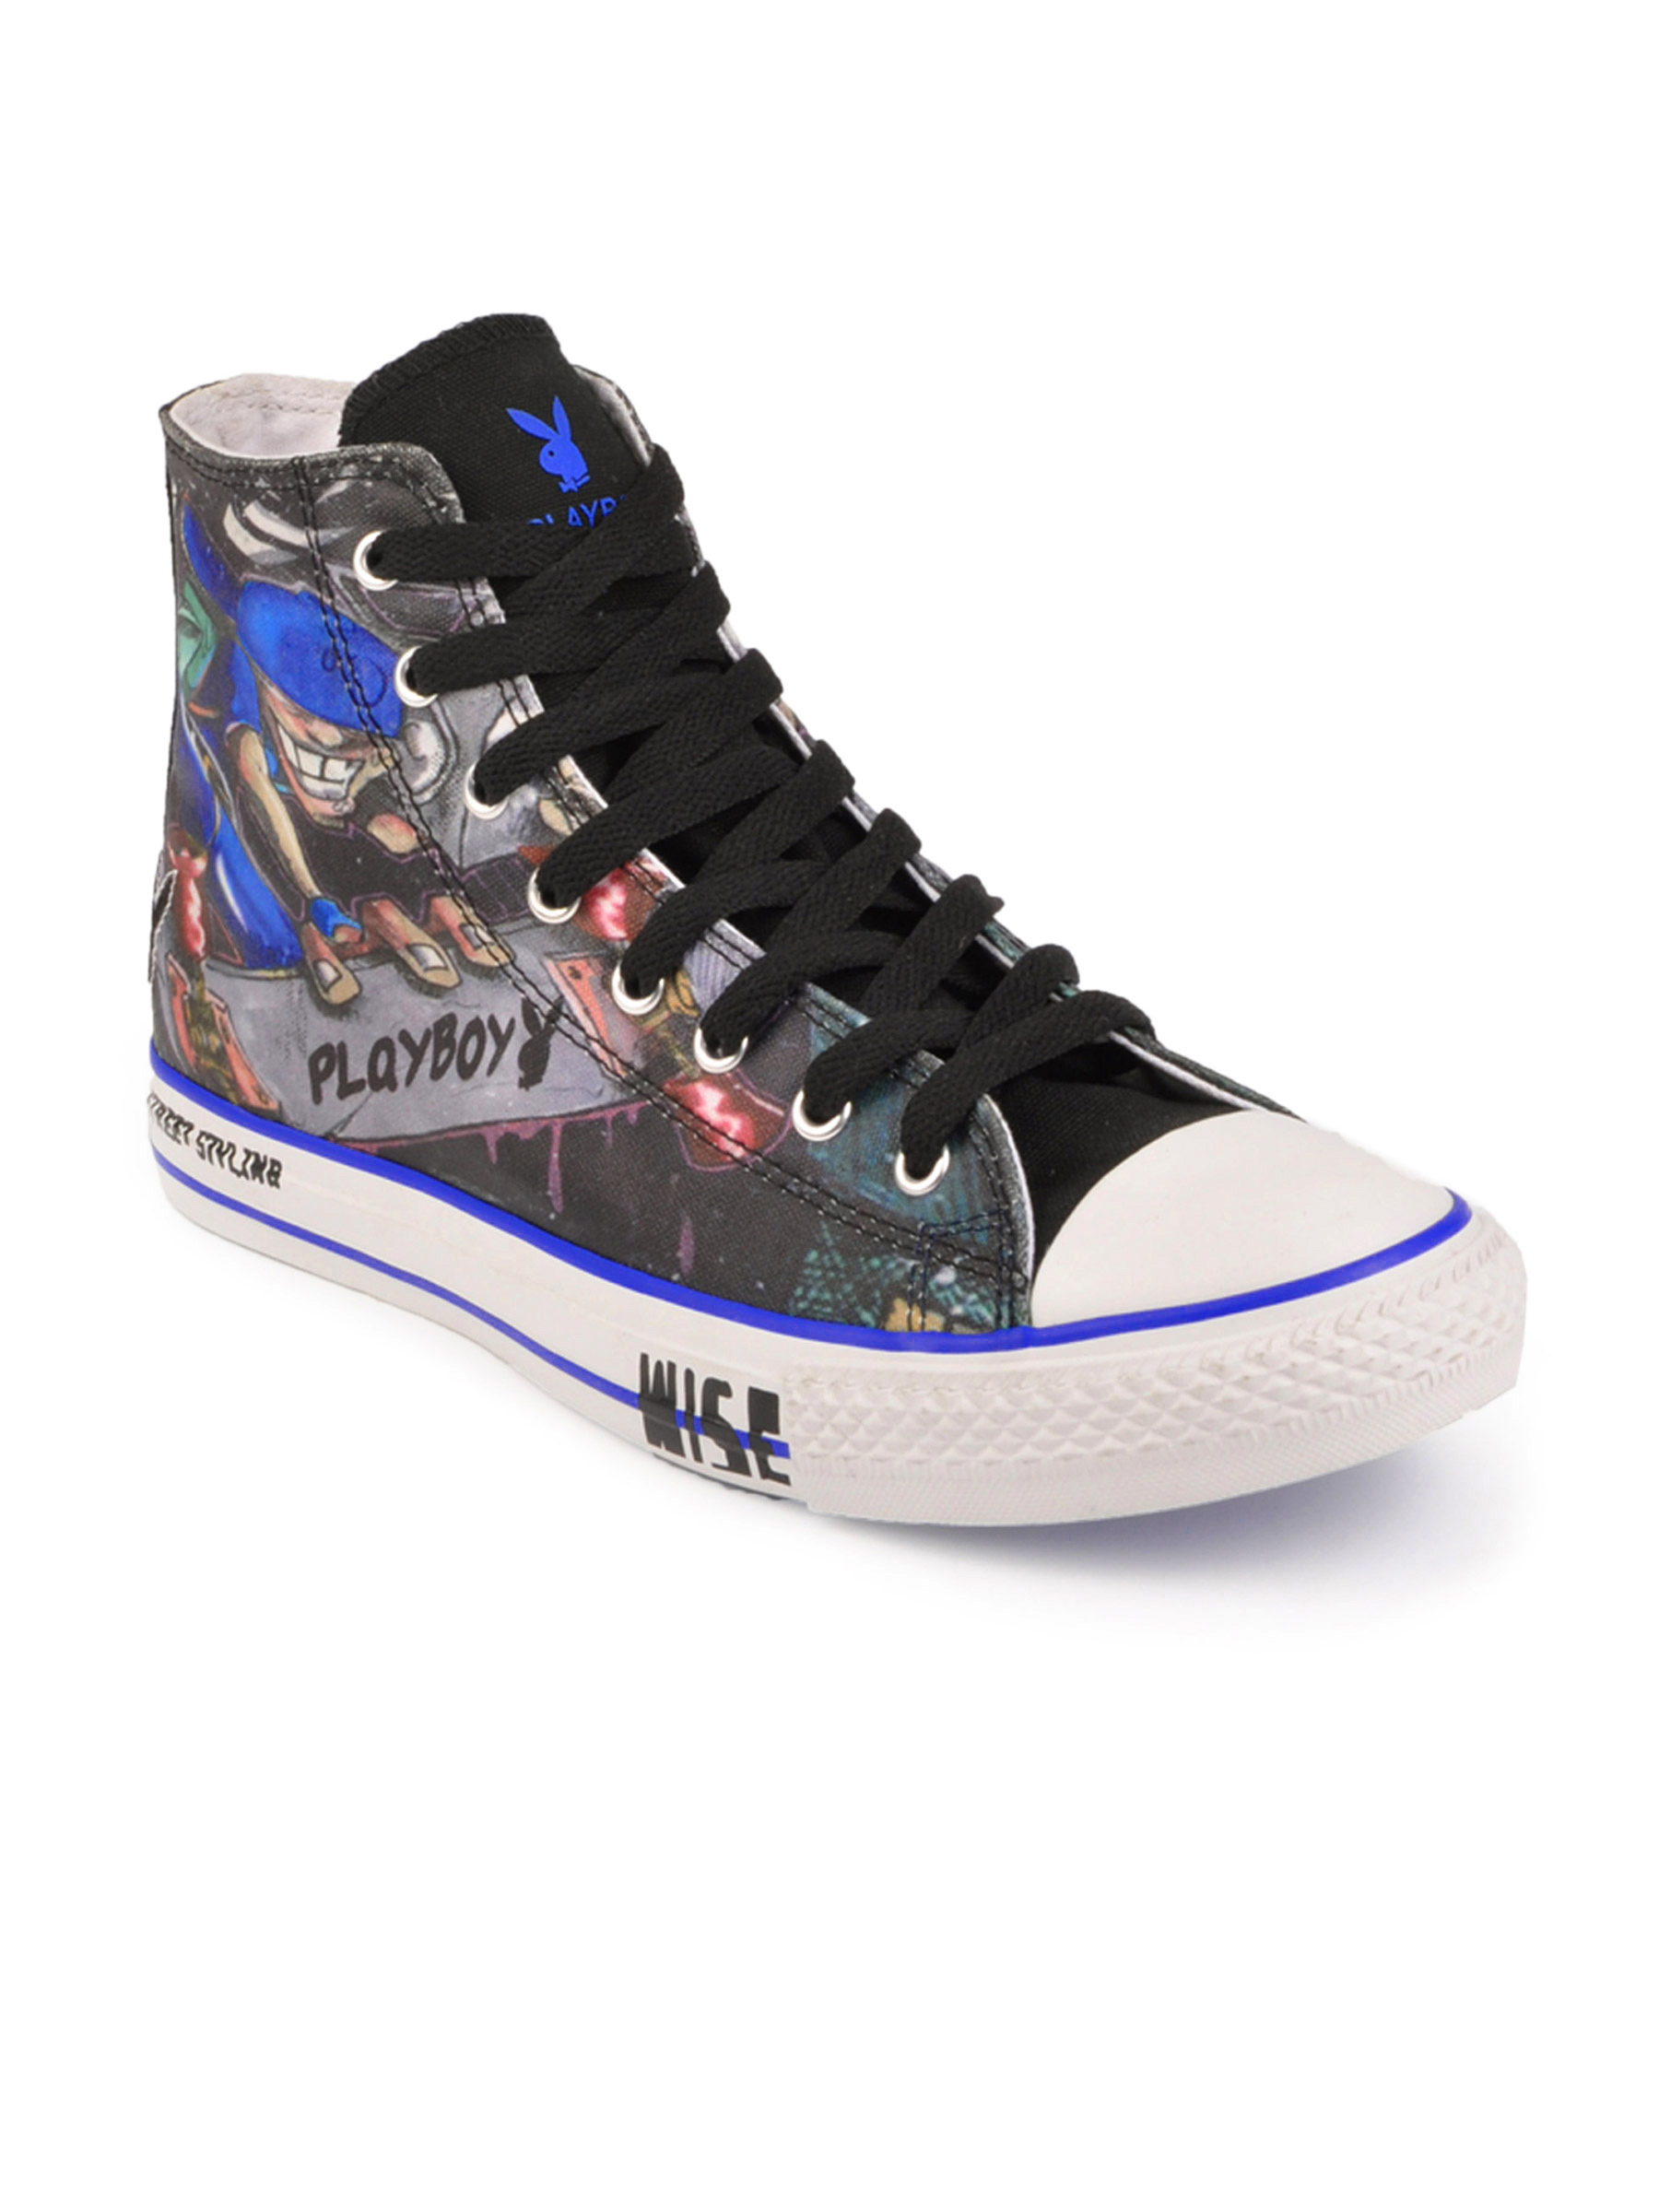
Playboy Men Casual Blue Casual Shoes
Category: Footwear / Shoes / Casual Shoes
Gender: Men
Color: Blue
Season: Summer 2013
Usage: Casual